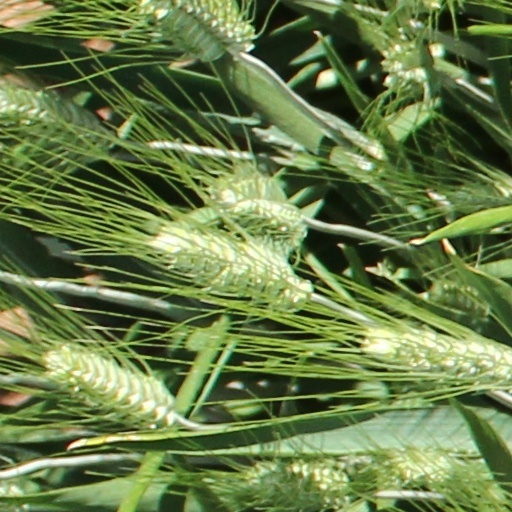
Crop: wheat